Salvadoran diaspora in Los Angeles

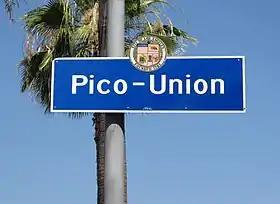
Pico-Union, Los Angeles became the first destination Salvadorans settled in when entering the city

In Los Angeles, the Salvadoran population has a slightly larger number of women than men, which is 52.6% women versus 47.4% men out of 255,218 Salvadorans in the area. Out of 67,842 Salvadoran households in Los Angeles, about 80% of them have more than one person living in the home. About 71% over the age of 16 are employed. Men and women have about equal employment rates. Most work in education or health care industries. Another 36% are employed in service-oriented jobs. About 23.8% of men are employed in construction or maintenance occupations while only about 1.5% of women work in these sectors.